Kangasala

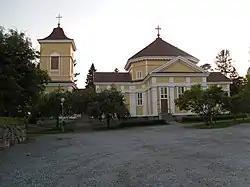
A 19th century wooden church in the Sahalahti village

The artists' descriptions of Kangasala lured more and more travelers to the parish. People had to climb high, even up the trees, to be able to see the views. Although the ridgetops were relatively treeless at that time – because of the sawmill industry's great demand for wood – the construction of observation towers was considered necessary to provide new viewpoints. Many lookout spots (except Kuohunharju) got their own observation towers in the 1880s or 1890s. The first observation tower was built on Keisarinharju in 1881. A panoramic pavilion had been built there at the time of the visit of Alexander I, but it had already vanished by the 1850s. The towers at Haralanharju and Keisarinharju were destroyed by an arsonist in 2006 and 2007. Now only the towers at Vehoniemenharju and Kirkkoharju remain, but plans were in progress for rebuilding both towers within a year of the first arson. The Haralanharju tower was rebuilt and finished in 2008, however the Keisarinharju tower was never built into its original height. Instead a shorter observation spot known as Keisarinportaat was built on its place.